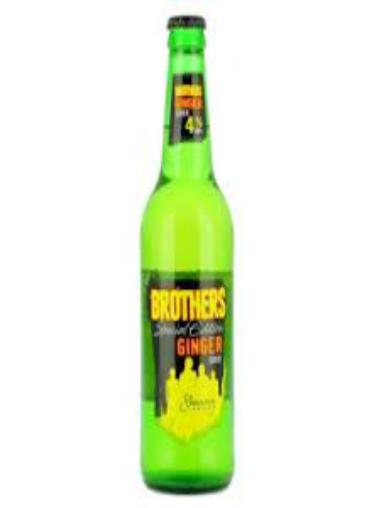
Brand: Brothers Cider
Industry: Food